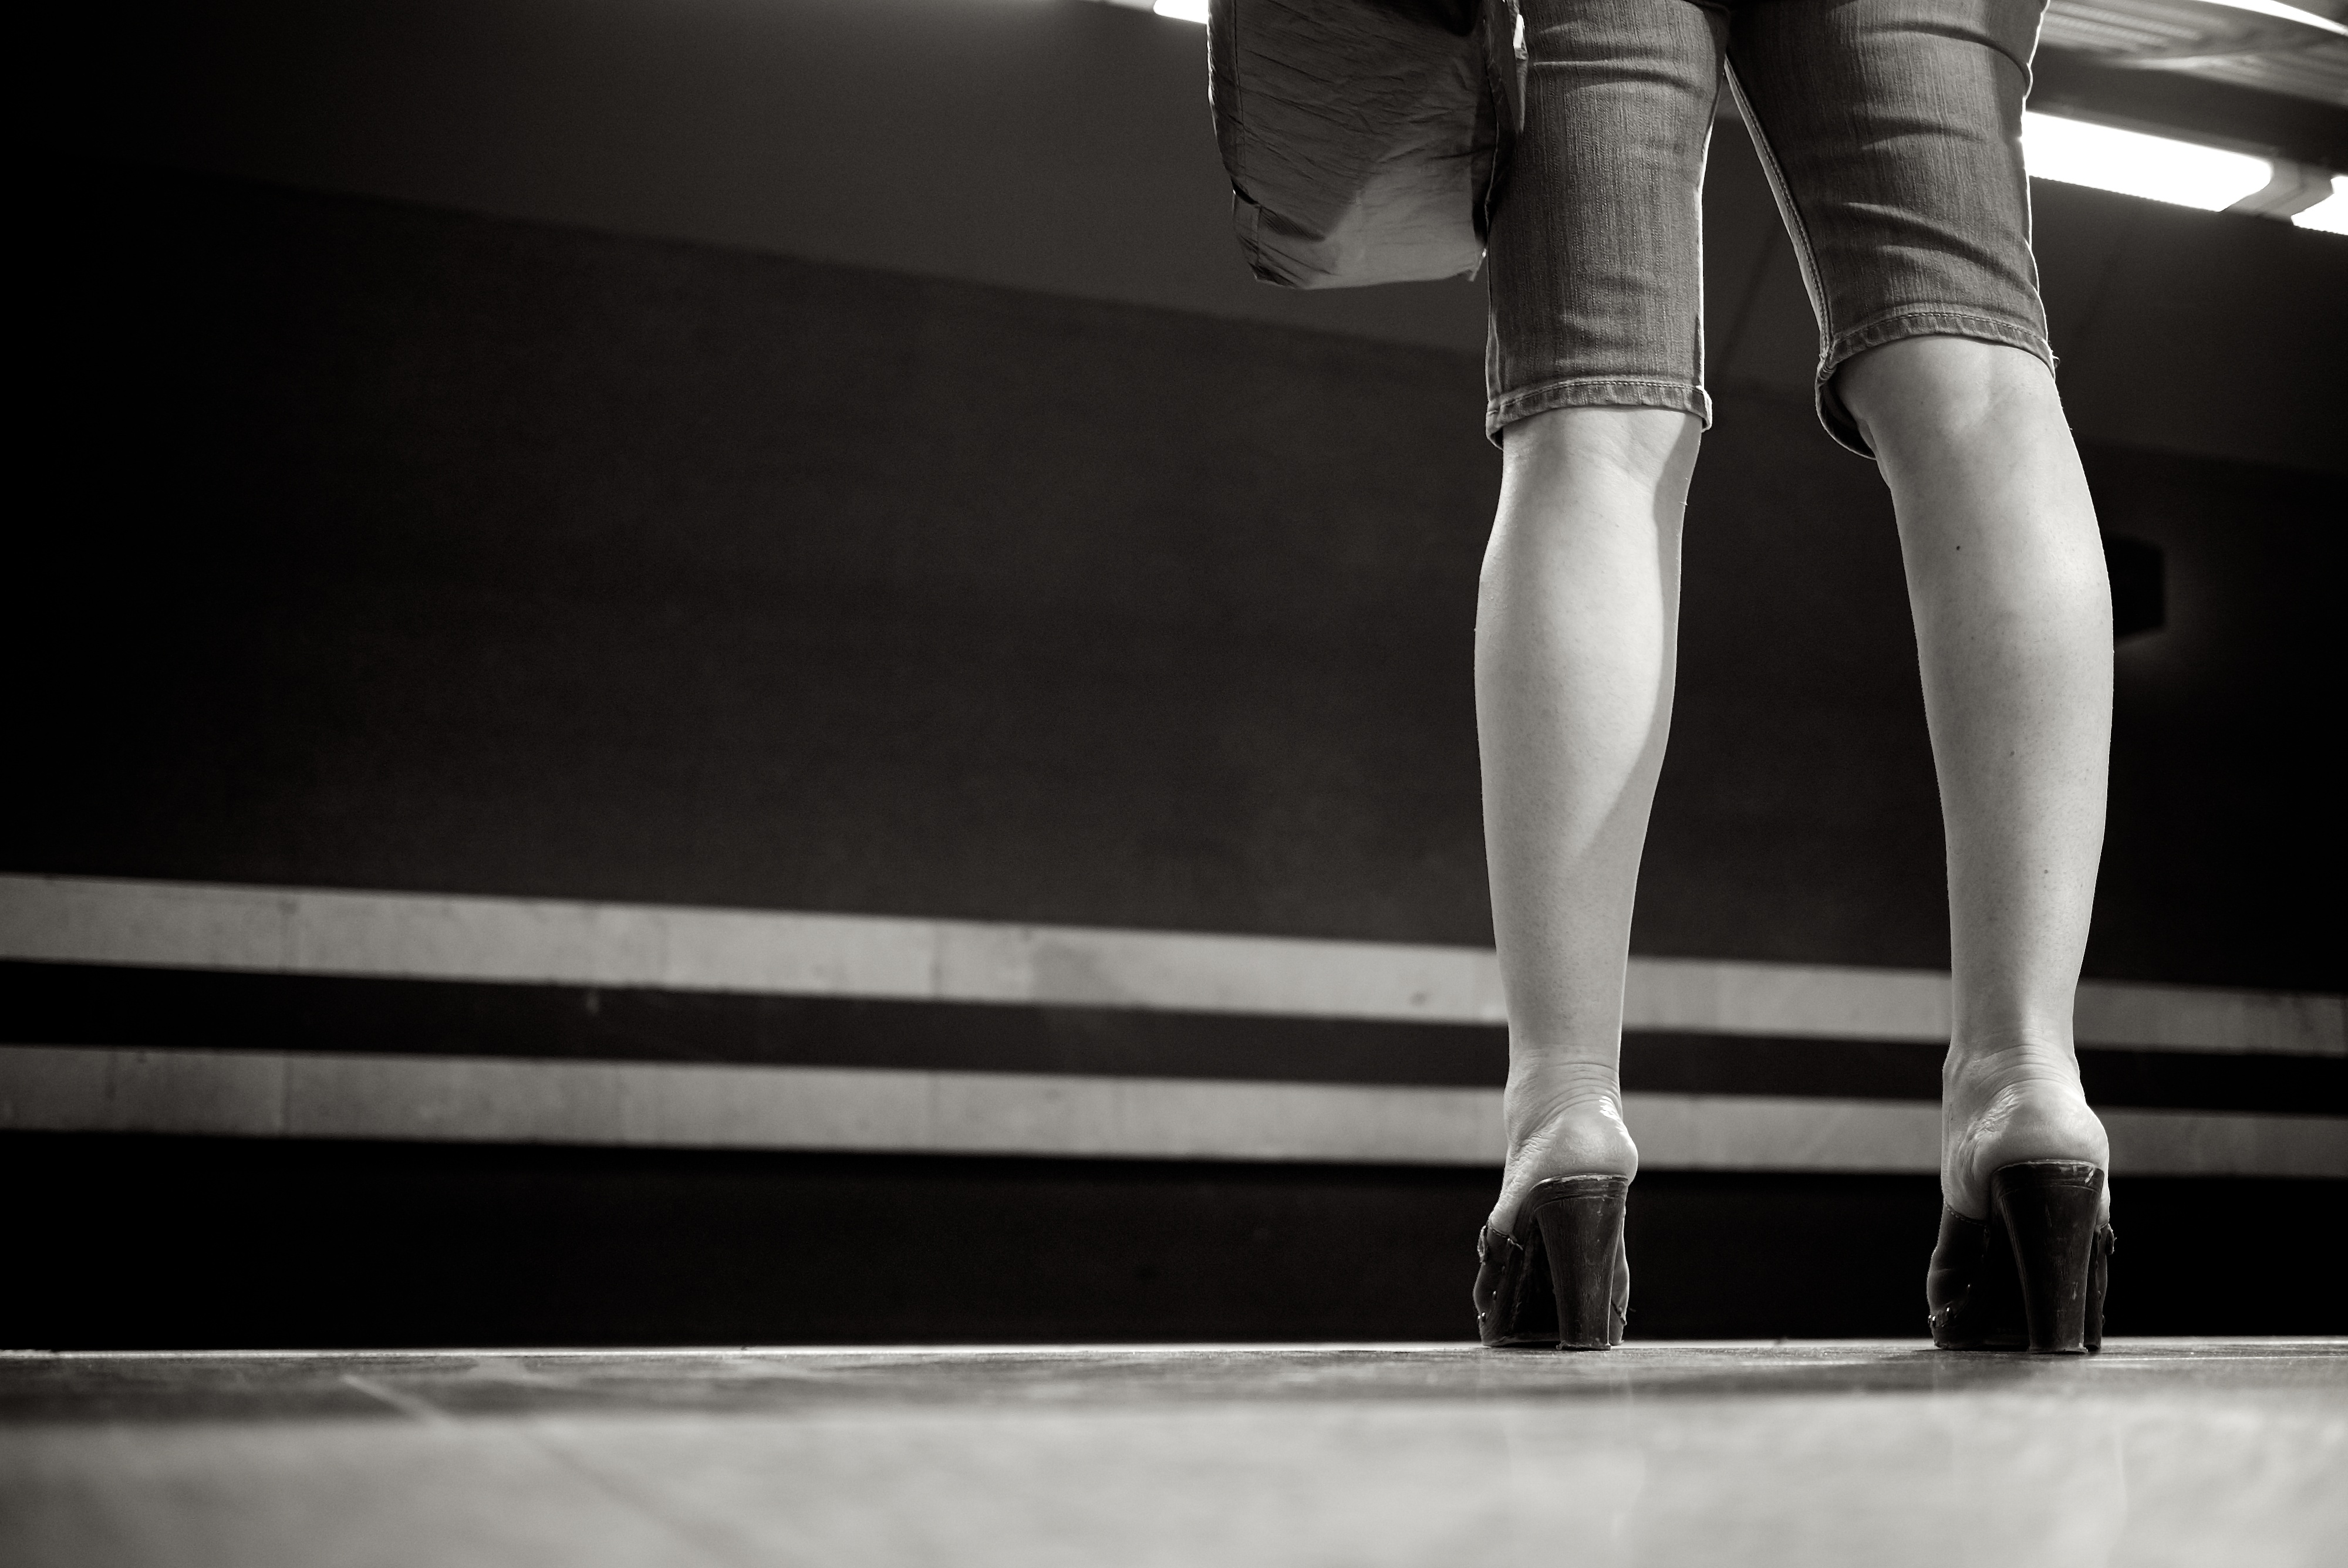
black and white, white, street, photography, ebook, leg, dance, model, training, fashion, black, monochrome, ballet, human body, streetphotography, flickr, thomas, video, sports, footwear, olympus, omd, event, fuji, leica, entertainment, monochrom, leuthard, hcb, thomasleuthard, streettogs, performing arts, choreography, team sport, monochrome photography